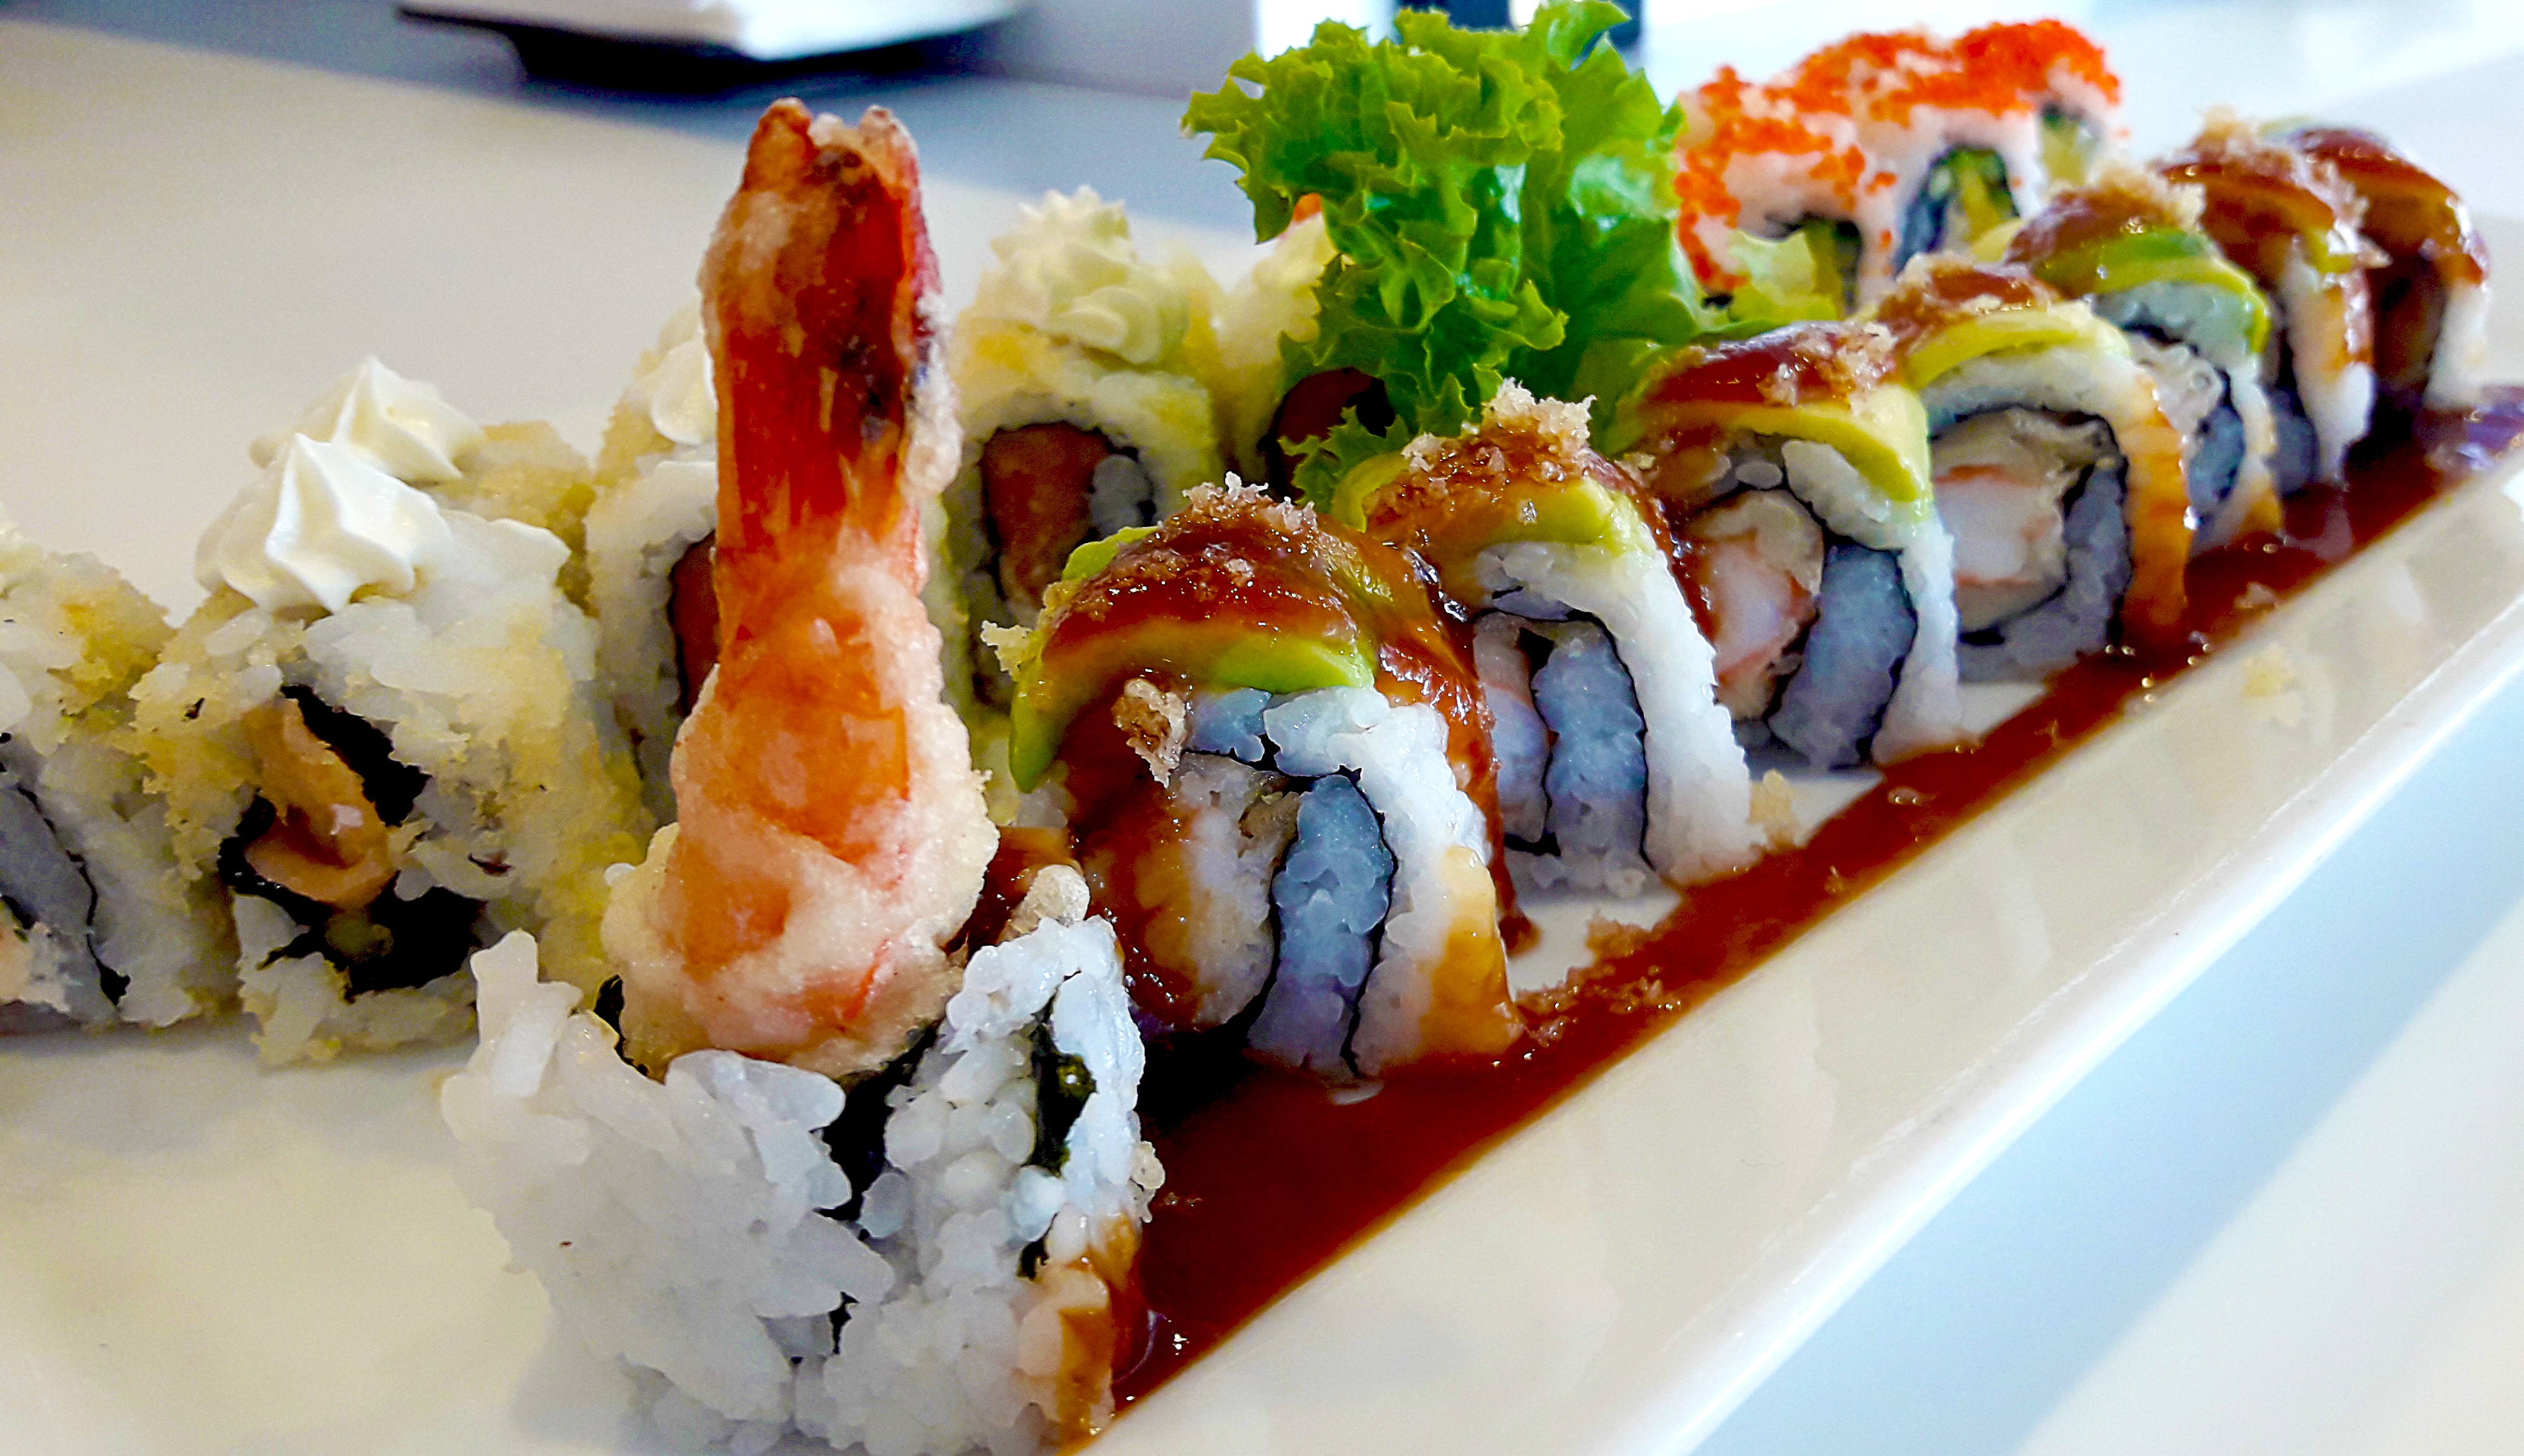
dish, meal, food, fish, japan, healthy, cuisine, shrimp, asian food, sushi, japanese, maki, oriental, ginger, prawns, hors d oeuvre, japanese cuisine, gimbap, california roll